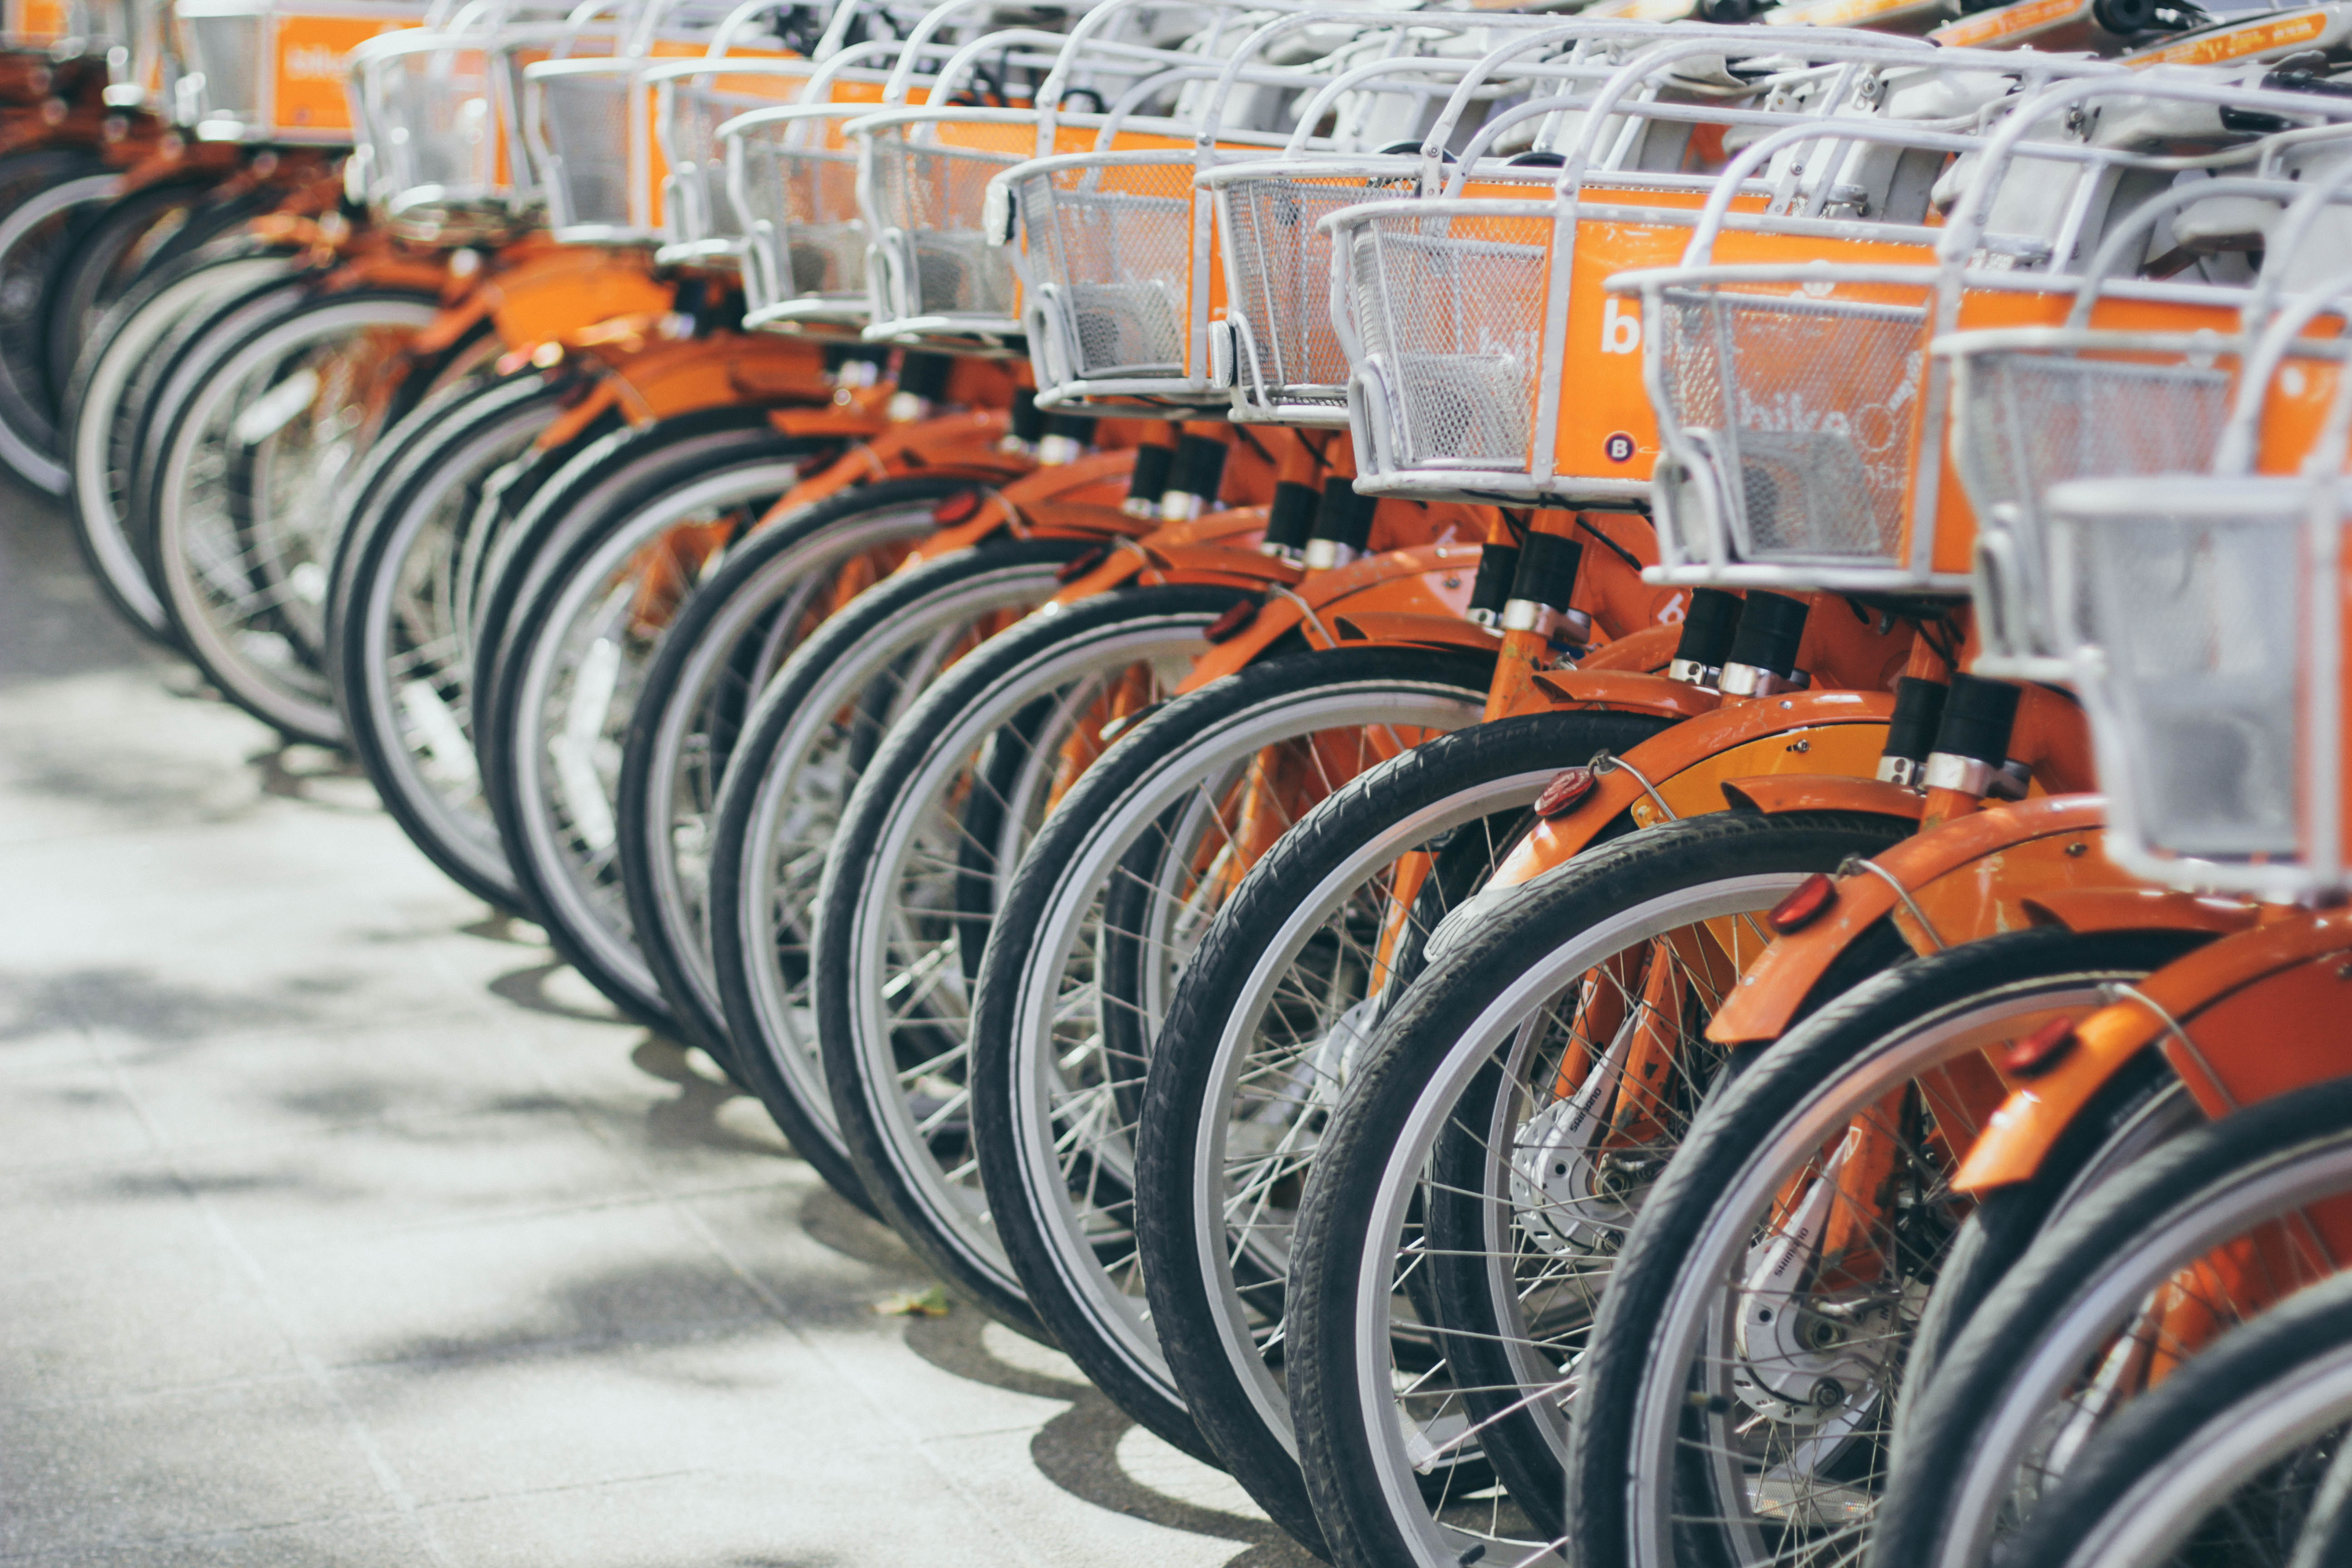
row, wheel, bicycle, bike, transport, vehicle, tire, engine, automotive tire, aircraft engine, rent a bike